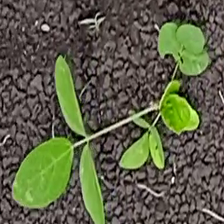
Weed species: Asian_Pigeonwings_(Clitoria Ternatea)